United States v. Lara

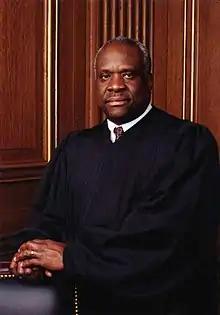
Justice Clarence Thomas, author of one of the concurring opinions

Justice Stephen Breyer delivered the opinion of the court on April 19, 2004. Breyer believed that the question the Court needed to answer was whether Congress had the authority to relax restrictions that had been imposed on an Indian tribe's inherent sovereignty. He noted that the intent of Congress was clear, not only based on the plain language of the statute, but also from its legislative history.